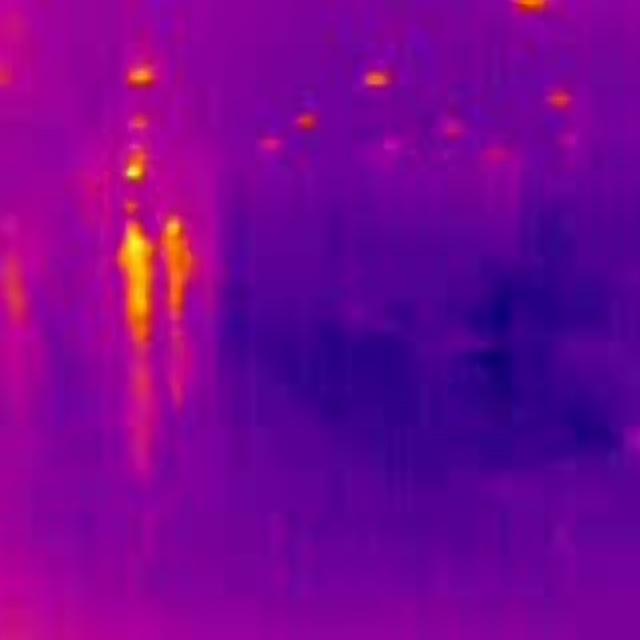
Detected objects:
label: person
label: person